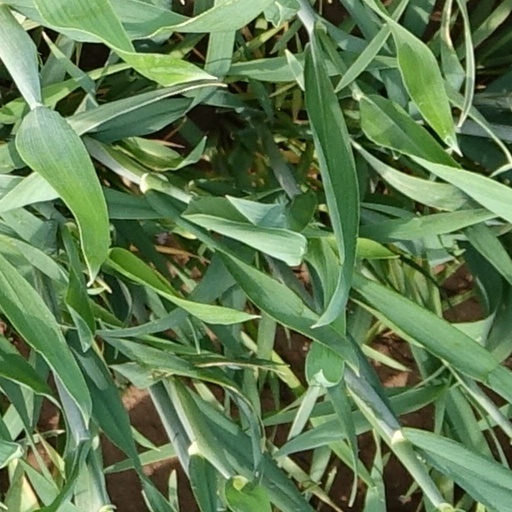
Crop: wheat